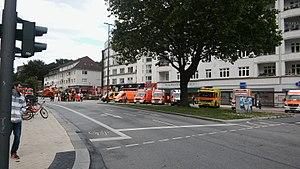
L'attaque du 28 juillet 2017 à Hambourg est une attaque terroriste islamiste, qui a fait un mort et six blessés.